Katharine Lee Bates

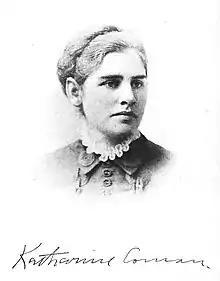
Photo of Katharine Coman, also a professor at Wellesley.

While working at Wellesley, Bates was elected a member of the newly-formed Pi Gamma Mu honor society for the social sciences because of her interest in history and politics. She retired from Wellesley in 1925 at the age of 66. In retirement, Bates continued to write and to publish poetry, and was in great demand as a writer and speaker.